Manon Souyris

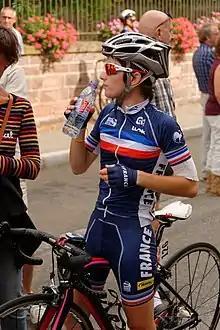

Manon Souyris (born 30 June 1993) is a French professional racing cyclist, who currently rides for UCI Women's Continental Team . In October 2020, she rode in the women's edition of the 2020 Liège–Bastogne–Liège race in Belgium.